DJMax

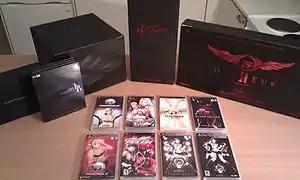
The DJMax series of games

The first game in the series, "DJMax Online", started on June 13, 2004 (closed alpha test) as a web based service for the Windows platform. It was only accessible from Korea, Japan and China. Since then, Pentavision has developed and published seven "DJMax" games mostly for the PlayStation Portable under the title "DJMax Portable".